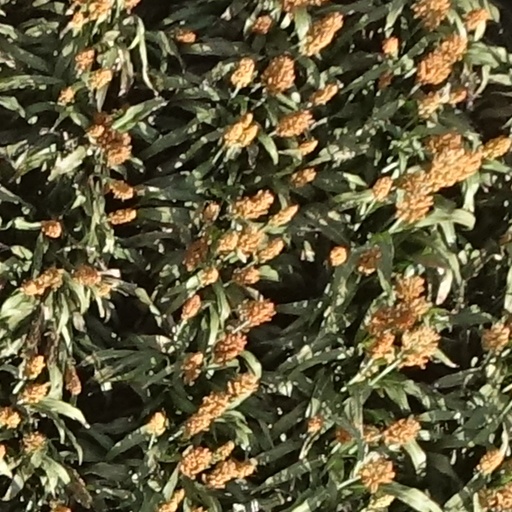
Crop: sorghum